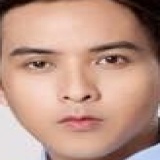
ca sĩ Hồ Quang Hiếu